Breach Candy

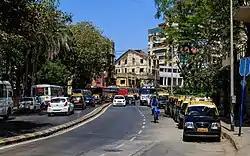
Warden Road

Bhulabhai Desai Road, also well known by the old name Warden Road (and the part at and near the swimming pool as Breach Candy), is a niche up-market residential and semi-commercial locality of South Mumbai.